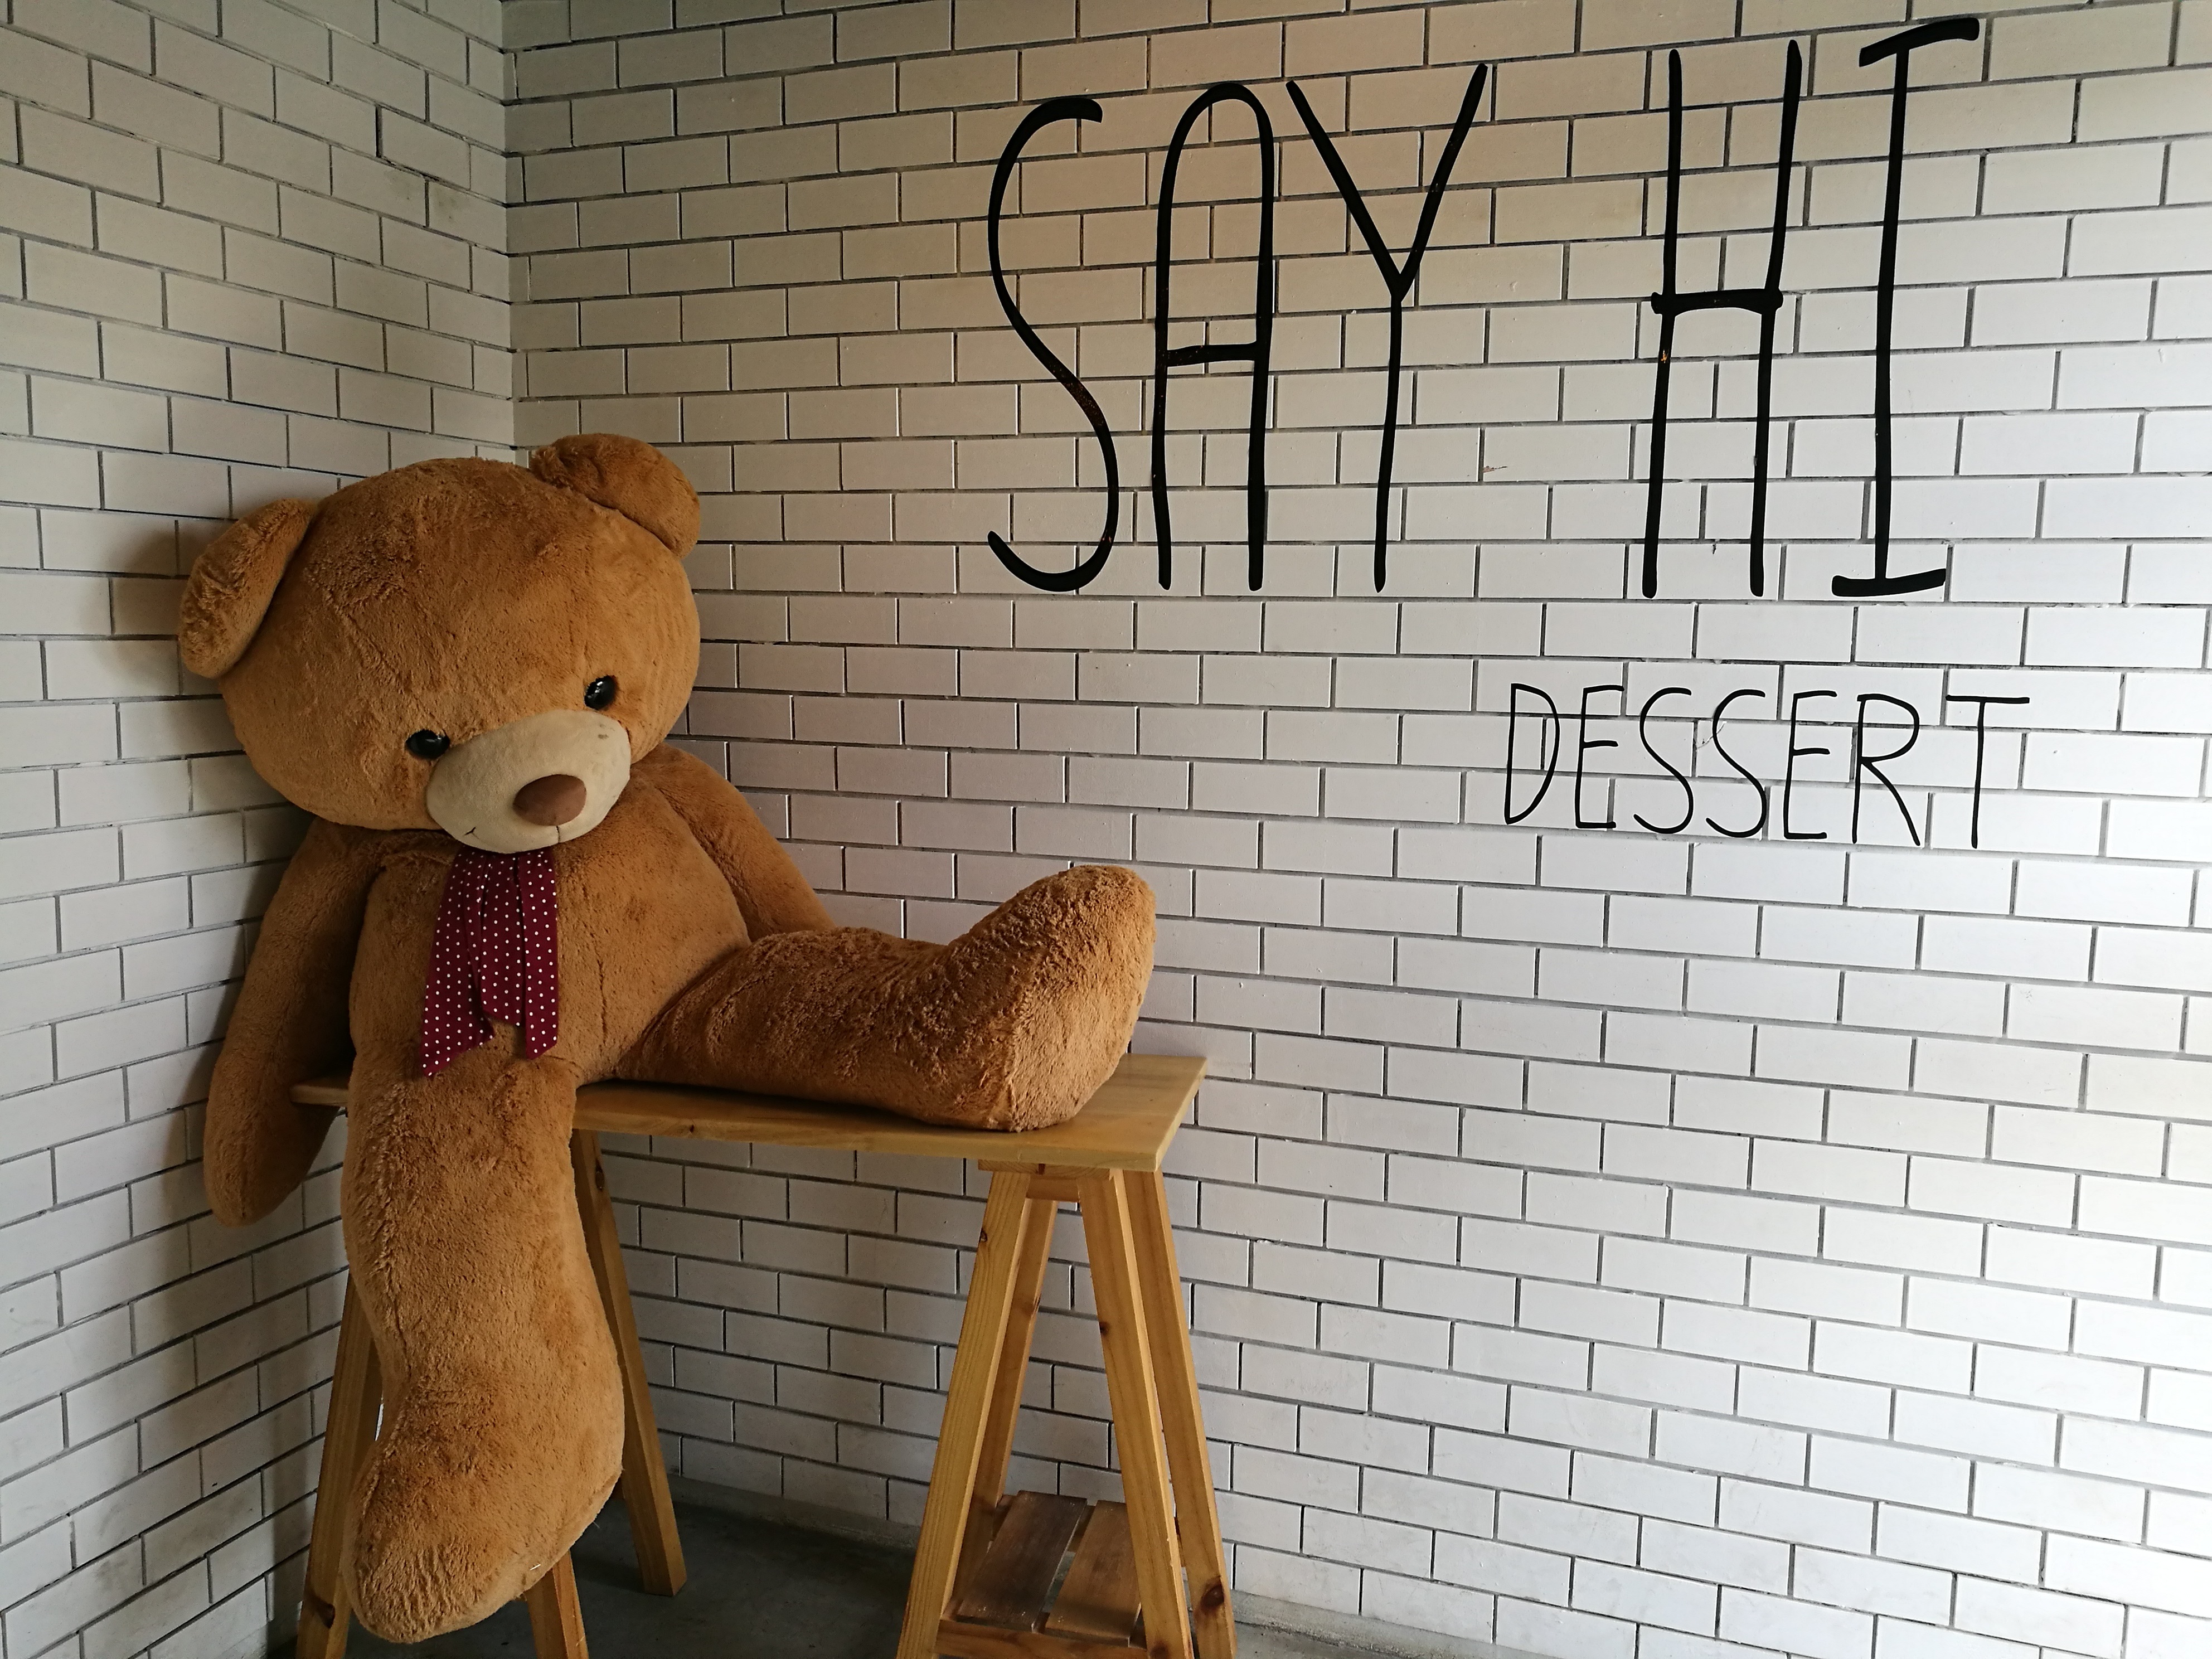
cafe, restaurant, wall, toy, teddy bear, art, stuffed toy